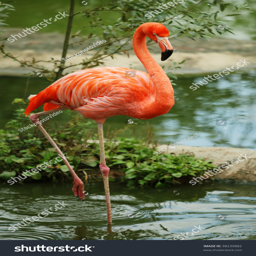
biological species in the lake